Juan Carlos Anderson

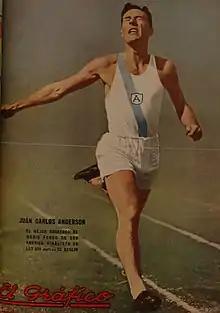
Anderson in a 1936 edition of El Gráfico

Juan Carlos Anderson Munz (9 January 1913 – 12 September 2005) was an Argentine athlete who competed in the 1936 Summer Olympics. He reached the semi-finals of the 400 metres and finished fifth, after coming second in both the heats and the quarter-finals. He had more success in the 800 metres: reaching the final and coming seventh. After winning his heat he received a bye, meaning he did not have to compete in the quarter-final. He finished third in the semi-final.